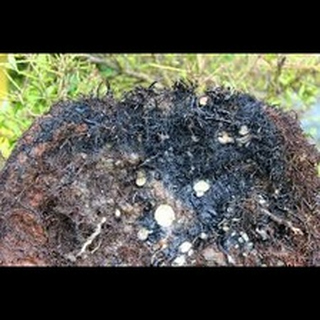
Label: wheat_common_root_rot